Australian comedy

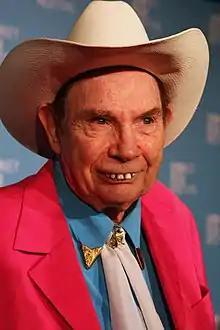
Chad Morgan, the Sheik of Scrubby Creek

Chad Morgan (The Sheik of Scrubby Creek) has been a popular exponent of vaudeville Australian country music for several decades. His songs are peppered with Australian slang: sheilas, drongos, dills and geezers. The breakthrough hits of leading Australian country music stars Slim Dusty and John Williamson might both be considered comic novelty songs: Dusty's "Pub With No Beer" (1957) and Williamson's "Old Man Emu" (1970). Dusty's hit was the first Australian single to reach the international pop charts. It begins with mock profundity: